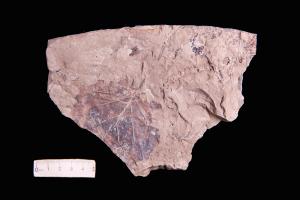
一个化石属于被子植物，其特征描述:属征：形态属，白垩纪（K）至早第三纪被子植物叶化石，形似现代杨属，繁殖器官未知。 简述：叶椭圆形至卵圆形，顶端渐尖或钝圆，基部圆形微收缩成浅心形，两侧微不对称，羽状达缘脉序。 详述：叶椭圆形至卵圆形，长6.8~7.8cm，宽4.5~4.2cm，顶端渐尖或钝圆.基部圆形微收缩成浅心形，两侧微不对称，叶边全缘或只波状微齿。羽状达缘脉序，中脉近基部粗壮，向上逐渐变细；侧脉约7对，近基3对排列较密，与中脉的夹角近垂直或钝角，其他侧脉间距相等，与中脉夹角约30~50度；三次脉及顶，形成长方形网格，排列整齐。